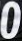
Number: 0